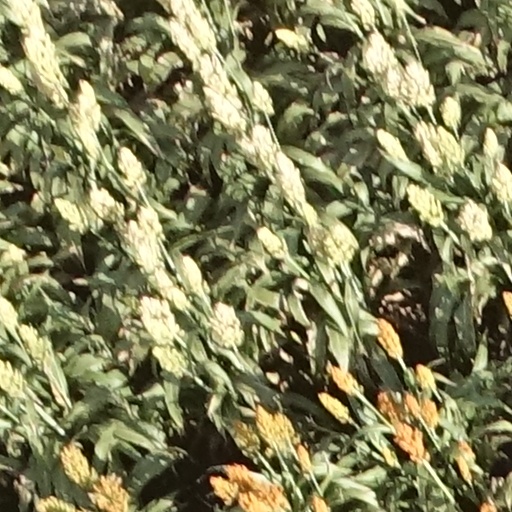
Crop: sorghum